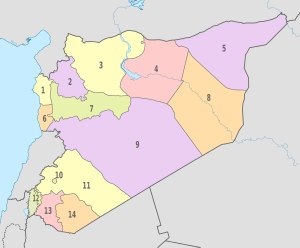
Syrien / Politik / Administrativ inddeling
Kort over Syrien
Syrien, officielt Den Syriske Arabiske Republik, er et land i det vestlige Asien, der grænser op til Libanon og Middelhavet mod vest, Tyrkiet mod nord, Irak mod øst, Jordan mod syd og Israel mod sydvest. Israel har siden seksdageskrigen i 1967 besat Golanhøjderne i den sydlige del af Syrien. Landets hovedstad Damaskus er blandt de ældste kontinuerligt beboede byer i verden. Syrien består hovedsageligt af bjerge og sletter, der breder sig over tre-fjerdedele af landet. Slette- og bjerglandskab ligger midt i landet, mellem det fugtige kystklima i vest og de halvtøre ørkenområder i den sydlige del af landet. Det rummer adskillige etniske og religiøse grupper, inklusive kurdere, armeniere, assyrere, tyrkere, kristne, drusere, alawitiske shiaer og arabiske sunnaer.